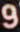
Number: 9